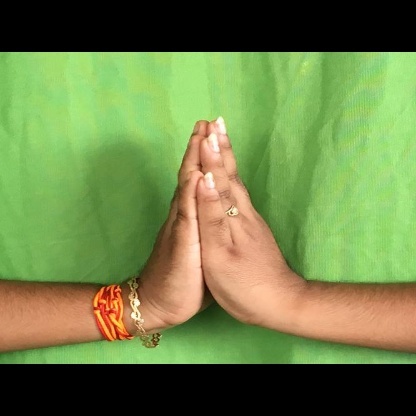
Mudra: Anjali